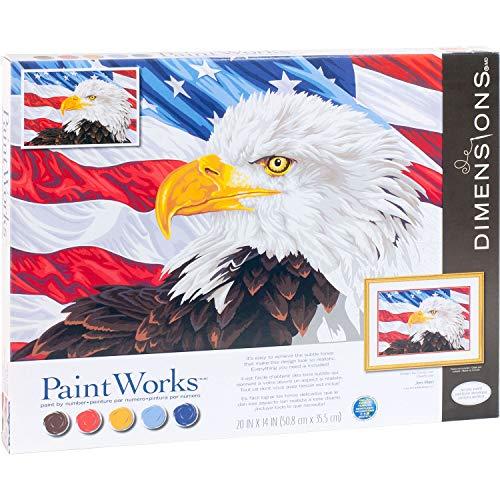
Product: Dimensions 73-91728, Bald Eagle, PaintWorks Paint by Numbers Kit for Adults and Kids, 20'' x 14'
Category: Toys & Games | Arts & Crafts | Craft Kits | Paint-By-Number Kits
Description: Completed bald eagle paint by numbers measures 20'' x 14''.
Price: $18.97 $ 18 . 97